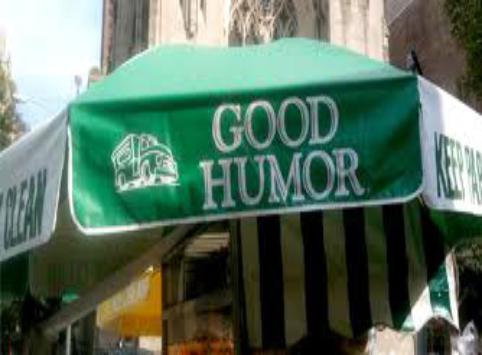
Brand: Good Humor
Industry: Food